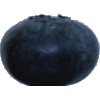
Label: blueberry